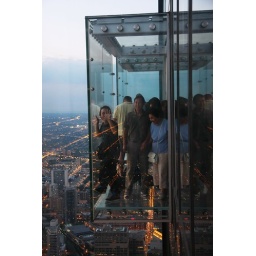
glass box over the city